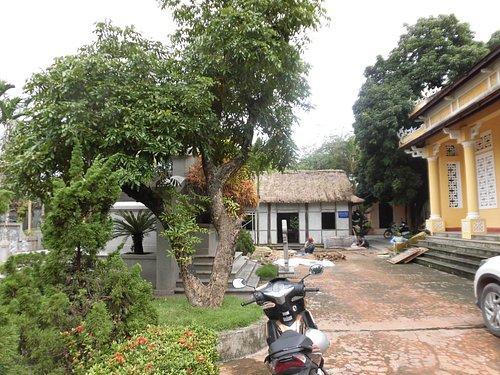
có một vài người đang ngồi ở trước sân nhà